Eugen Lovinescu

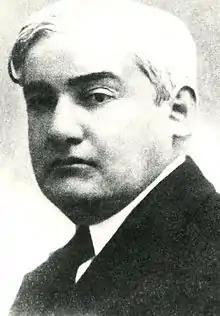

Eugen Lovinescu (31 October 1881 – 16 July 1943) was a Romanian modernist literary historian, literary critic, academic, and novelist, who in 1919 established the "Sburătorul" literary club. He was the father of Monica Lovinescu, and the uncle of , , and Anton Holban. He was elected to the Romanian Academy posthumously, in 1991.